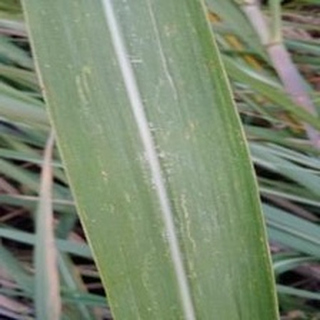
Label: sugarcane_mosaic